Törökszentmiklós

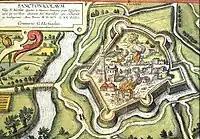
The castle from the Middle Ages.

Between the 1990s and 2014 local politics were dominated by Fidesz and Fidesz-supporting independent groups, but Jobbik became the majority party in the Municipal Assembly at the 2014 Hungarian local elections.